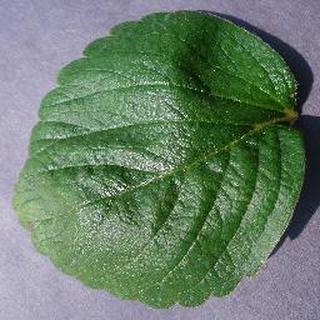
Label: healthy_strawberry